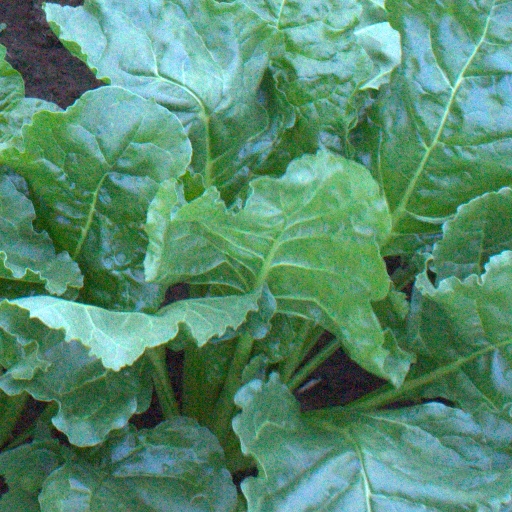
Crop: sugar beet